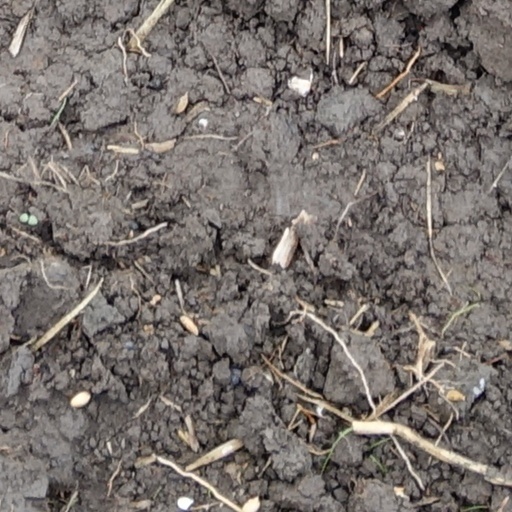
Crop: wheat